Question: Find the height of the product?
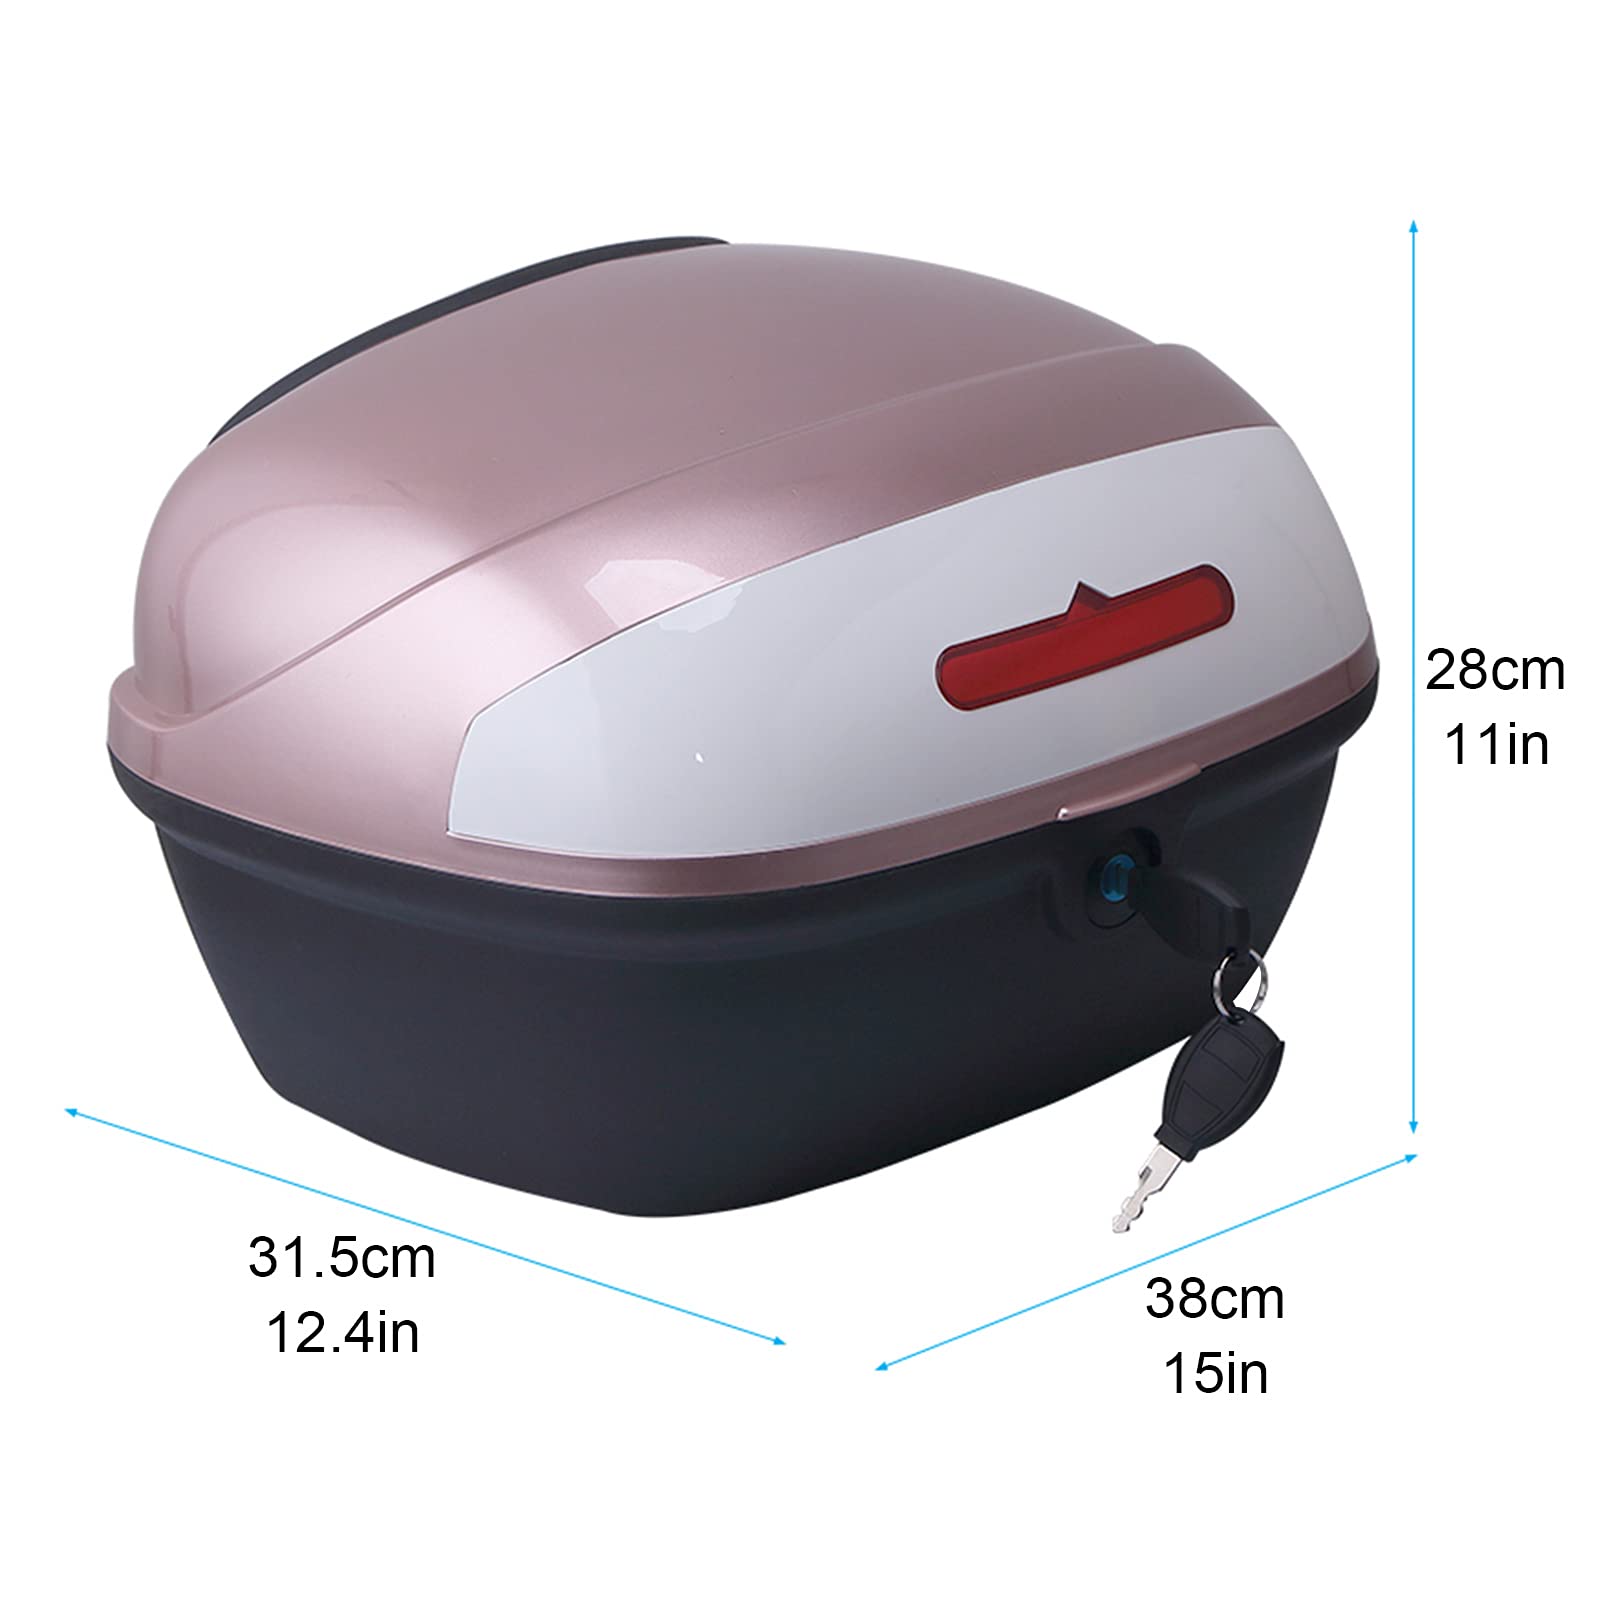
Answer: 11.0 inch